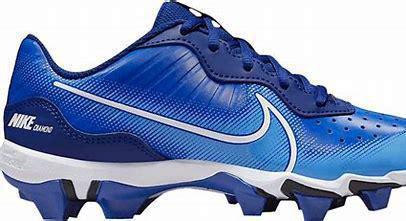
Brand: Nike
Model: Alpha Huarache 4 Keystone